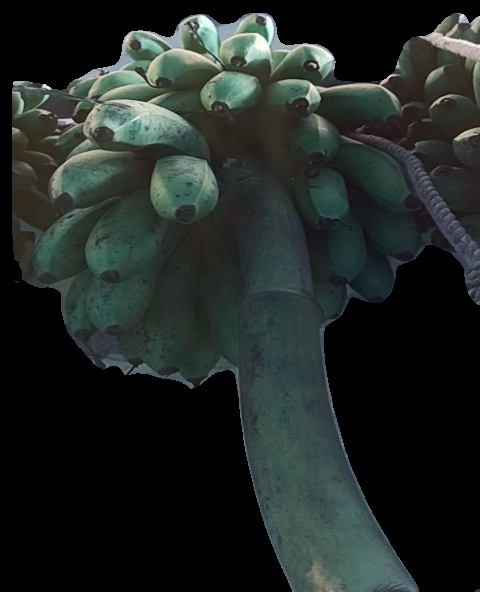
Variety: rasbale
Grade: grade2